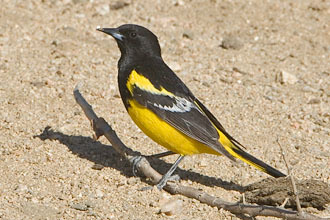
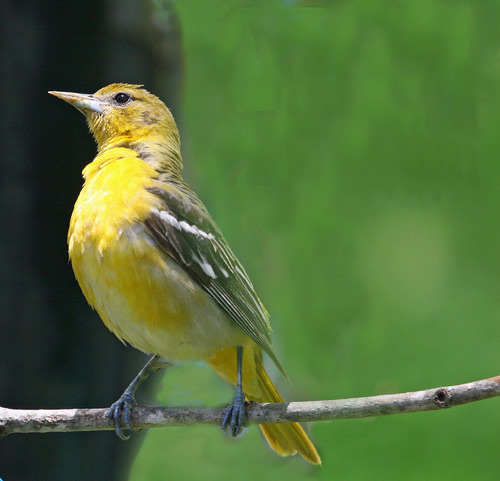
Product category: misc
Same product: yes